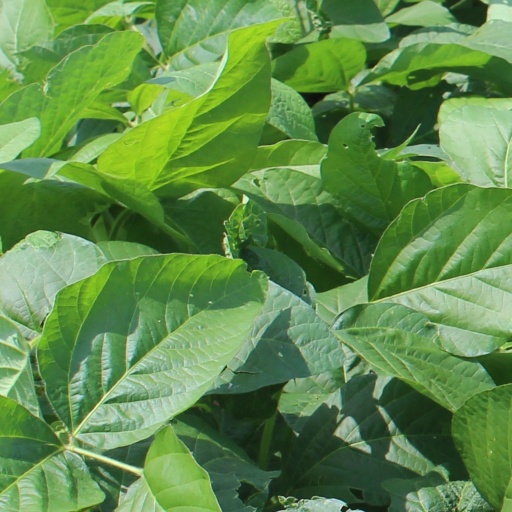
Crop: soybean